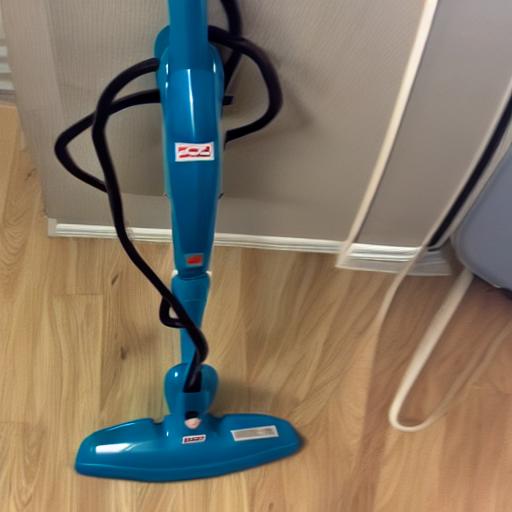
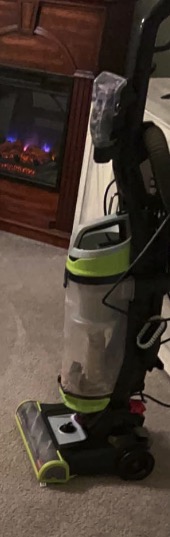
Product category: items_vacuum
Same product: no